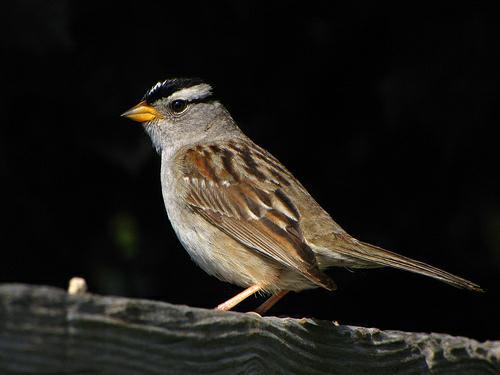
A photo of a white crowned sparrow